History of Kuwait

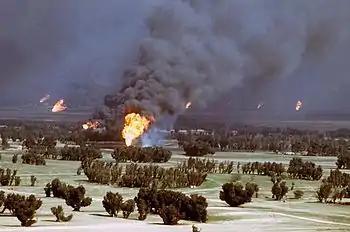
Oil fires in Kuwait in 1991, which were a result of the scorched earth policy of Iraqi military forces retreating from Kuwait.

The Kuwaiti oil fires were caused by the Iraqi military setting fire to 700 oil wells as part of a scorched earth policy while retreating from Kuwait in 1991 after conquering the country but being driven out by coalition forces. The fires started in January and February 1991, and the last one was extinguished by November.